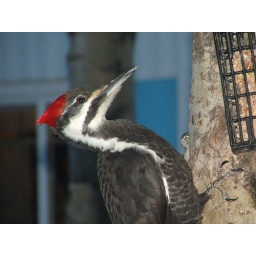
pileated woodpecker female .shes friendly and likes to anounce her presence when she flies in